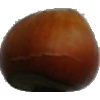
Label: Nut Forest 1